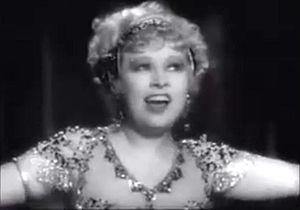
Le burlesque américain est un genre de spectacle de variété, adapté aux États-Unis, au XIXᵉ siècle. Dérivés d'éléments du burlesque victorien, du music-hall et des minstrel shows, les spectacles burlesques américains deviennent populaires, à la fin des années 1860 et évoluent lentement pour mettre en scène la comédie grivoise et la nudité féminine. Au début des années 1930, l'élément striptease du burlesque éclipse la comédie et soumet le burlesque à une législation locale étendue. Le burlesque perd progressivement de sa popularité, à partir des années 1940. Un certain nombre de producteurs cherchent à capitaliser sur la nostalgie du divertissement en essayant de recréer l'esprit du burlesque, dans les films hollywoodiens, des années 1930 aux années 1960. Depuis les années 1990, ce format connaît un regain d'intérêt, avec le new burlesque.